Atlantic City, New Jersey

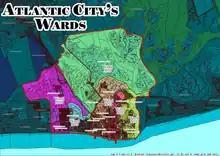
Electoral map of Atlantic City

Rolling chairs, which were introduced in 1876 and in continuous use since 1887, have been a boardwalk fixture to this day. While powered carts appeared in the 1960s, the original and most common were made of wicker. The wicker canopied chairs-on-wheels are manually pushed the length of the boardwalk by attendants, much like a rickshaw. A tram service was introduced in 2015, initially using the warning announcements that had been used on Wildwood's tram cars until it was changed after complaints from Wildwood.